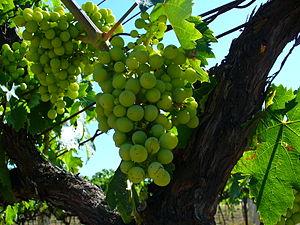
Le trebbiano di Soave est un cépage italien de raisins blancs.